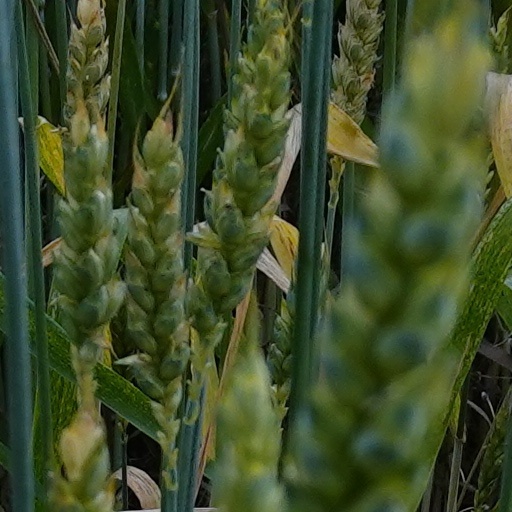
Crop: wheat